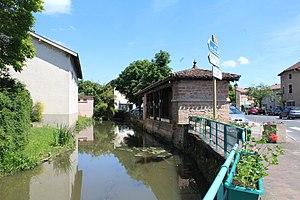
Lavoir à Pont-de-Veyle sur la place Bellecour.
Pont-de-Veyle est une commune française du département de l'Ain. Les habitants de Pont-de-Veyle s'appellent les Pont-de-Veylois et les Pont-de-Veyloises.